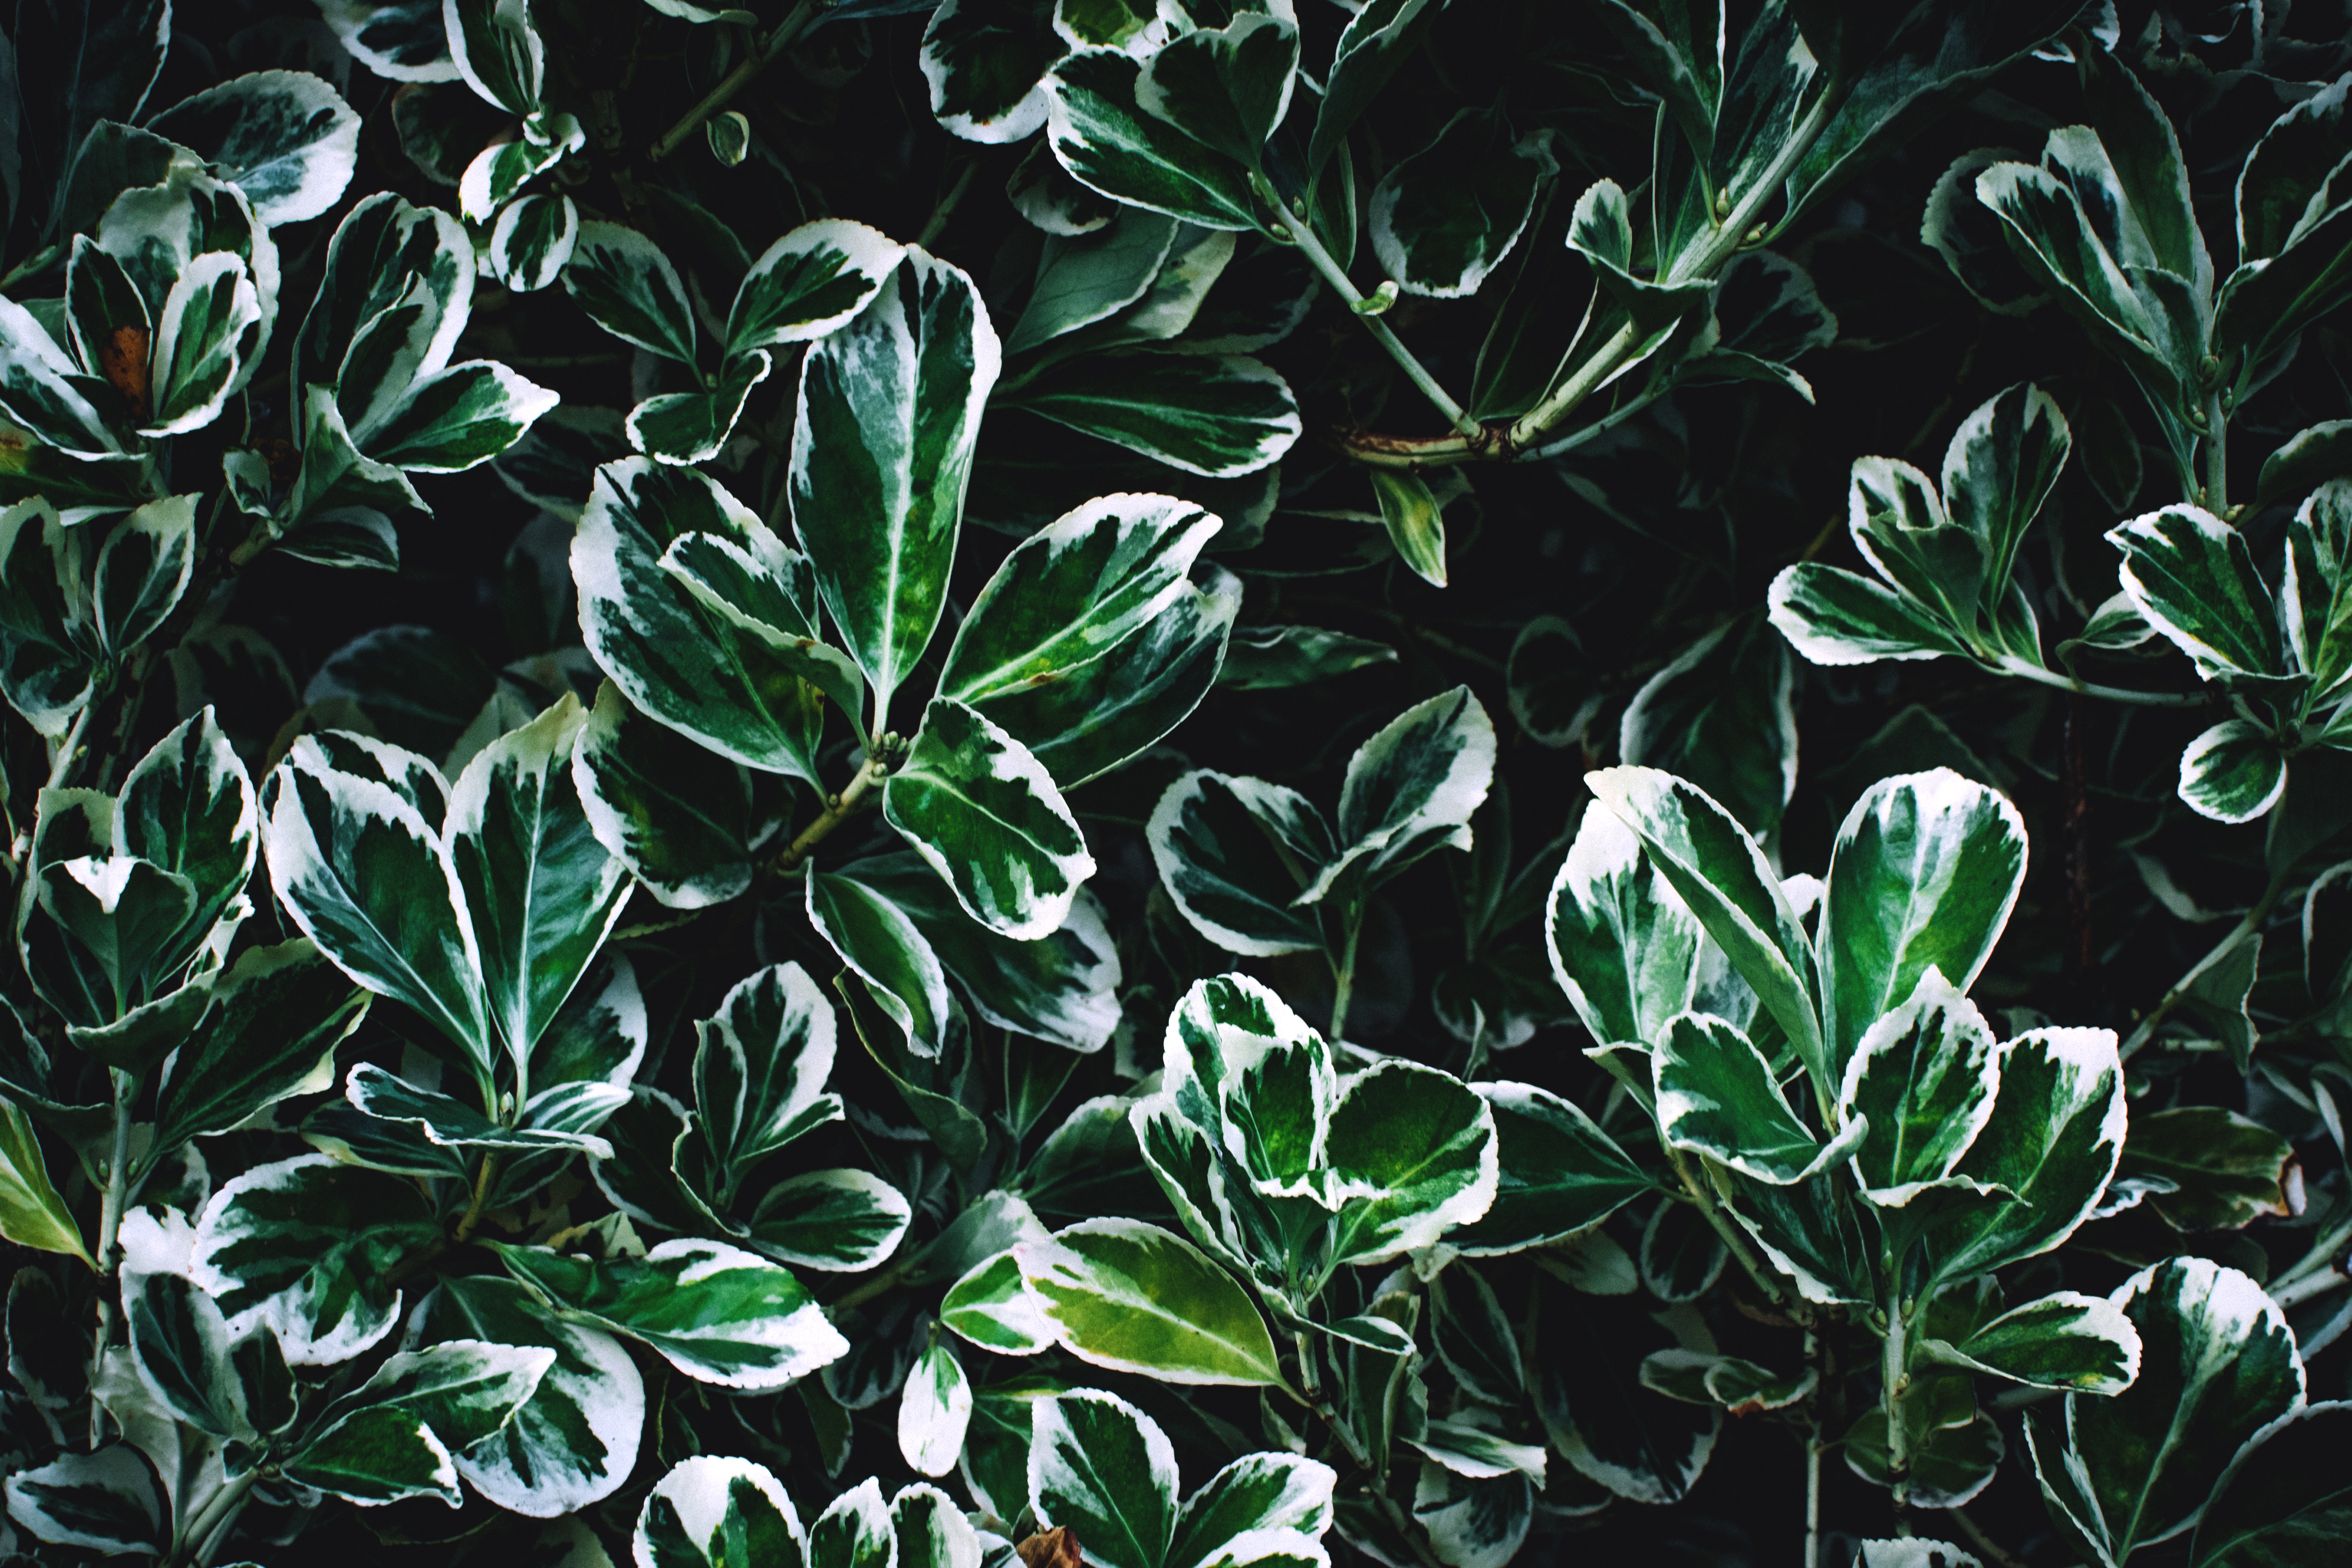
plant, leaf, flora, tree, evergreen, shrub, subshrub, branch, pattern, arctostaphylos, plant stem, herb